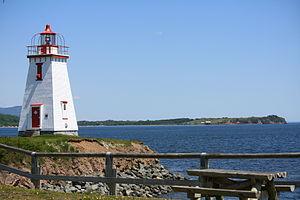
Phare d'Inch Arran à Dalhousie au Nouveau-Brunswick. Il a été reconnu édifice du patrimoine en 1991."
Liste des lieux patrimoniaux du comté de Restigouche au Nouveau-Brunswick inscrits au répertoire des lieux patrimoniaux du Canada, qu'ils soient classés au niveau provincial, fédéral ou local.
Dalhousie est une ville canadienne de la province du Nouveau-Brunswick située dans le comté de Restigouche. Elle ne doit pas être confondue avec la paroisse de Dalhousie qui est située juste à l'ouest et au sud.